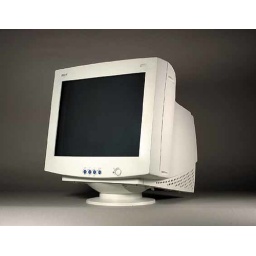
This monitor connect to the computer thought the VGA port to display data in low definition.